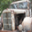
Label: truck